Ohaw
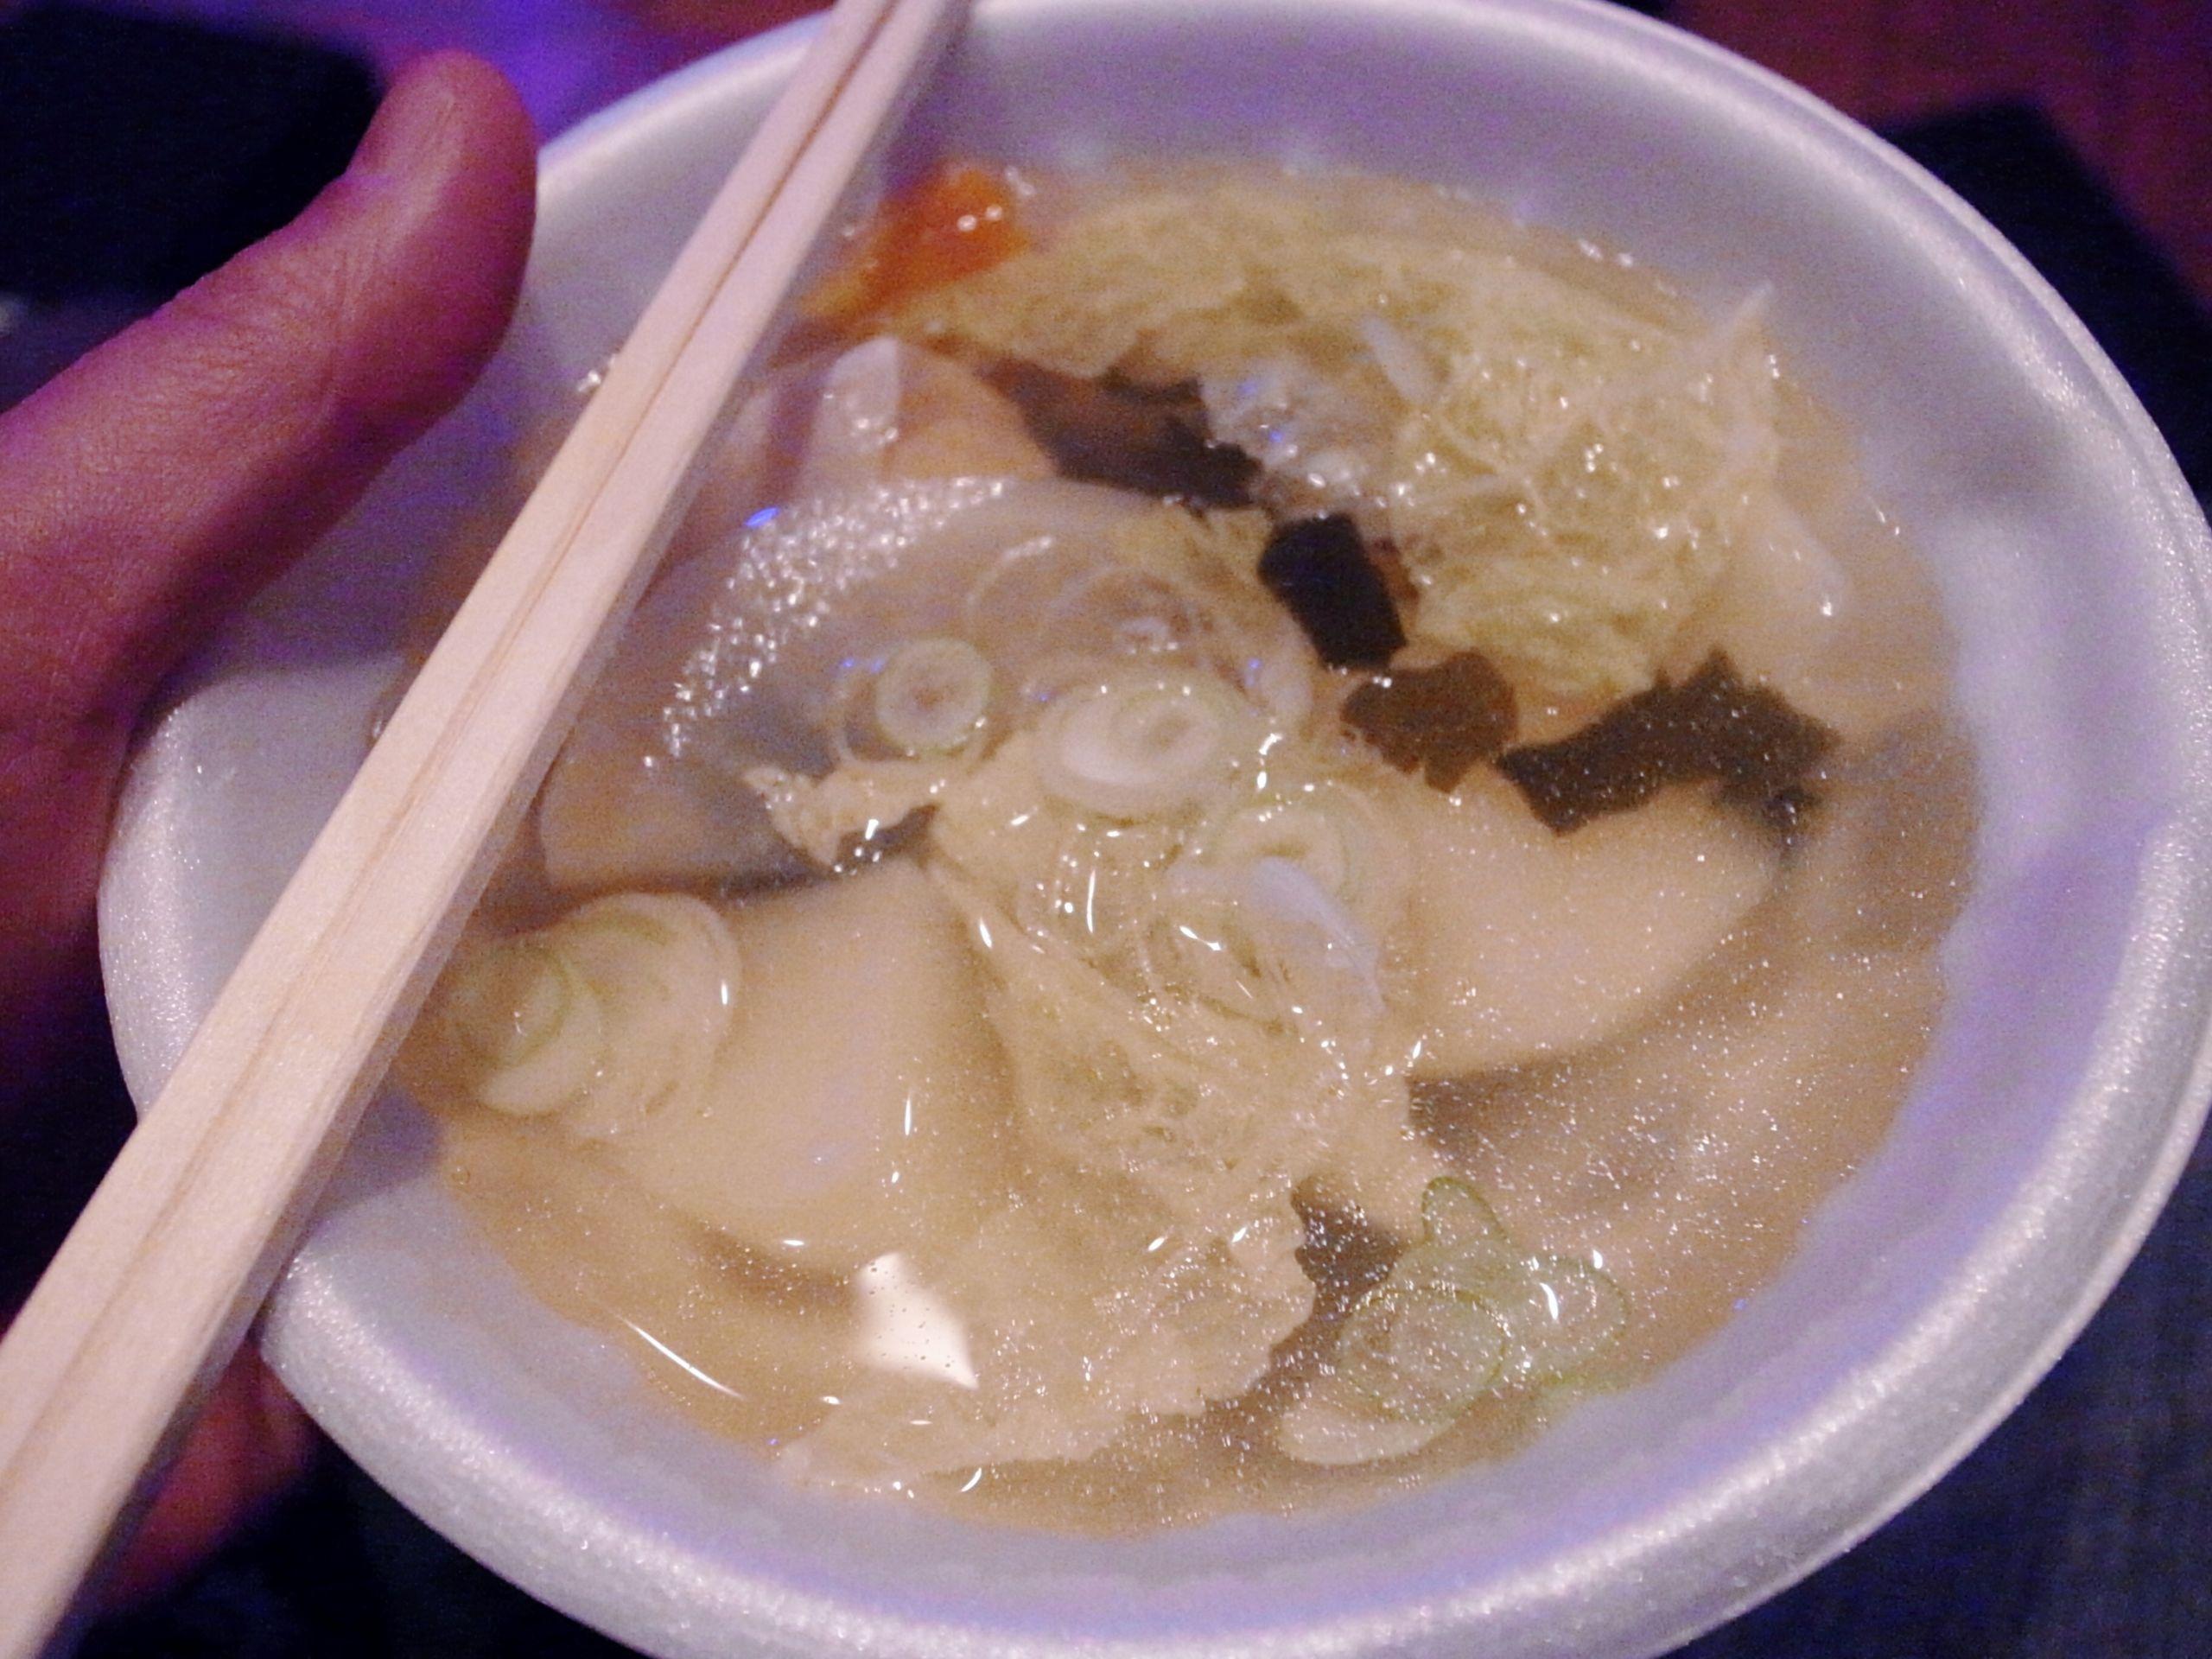
Also known as:
ja - Japanese: オハウ
Category: soup (fish soup, stock)
Cuisine: Japanese
Associated cuisines: Japanese
Area: Japan
Countries: Japan
Region: Eastern Asia, , , ,
The dish is a savory soup of Ainu cuisine, a dish of the Ainu people of northern Japan, flavored with fish or animal bones.